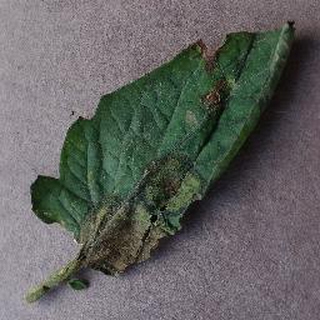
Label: tomato_late_blight